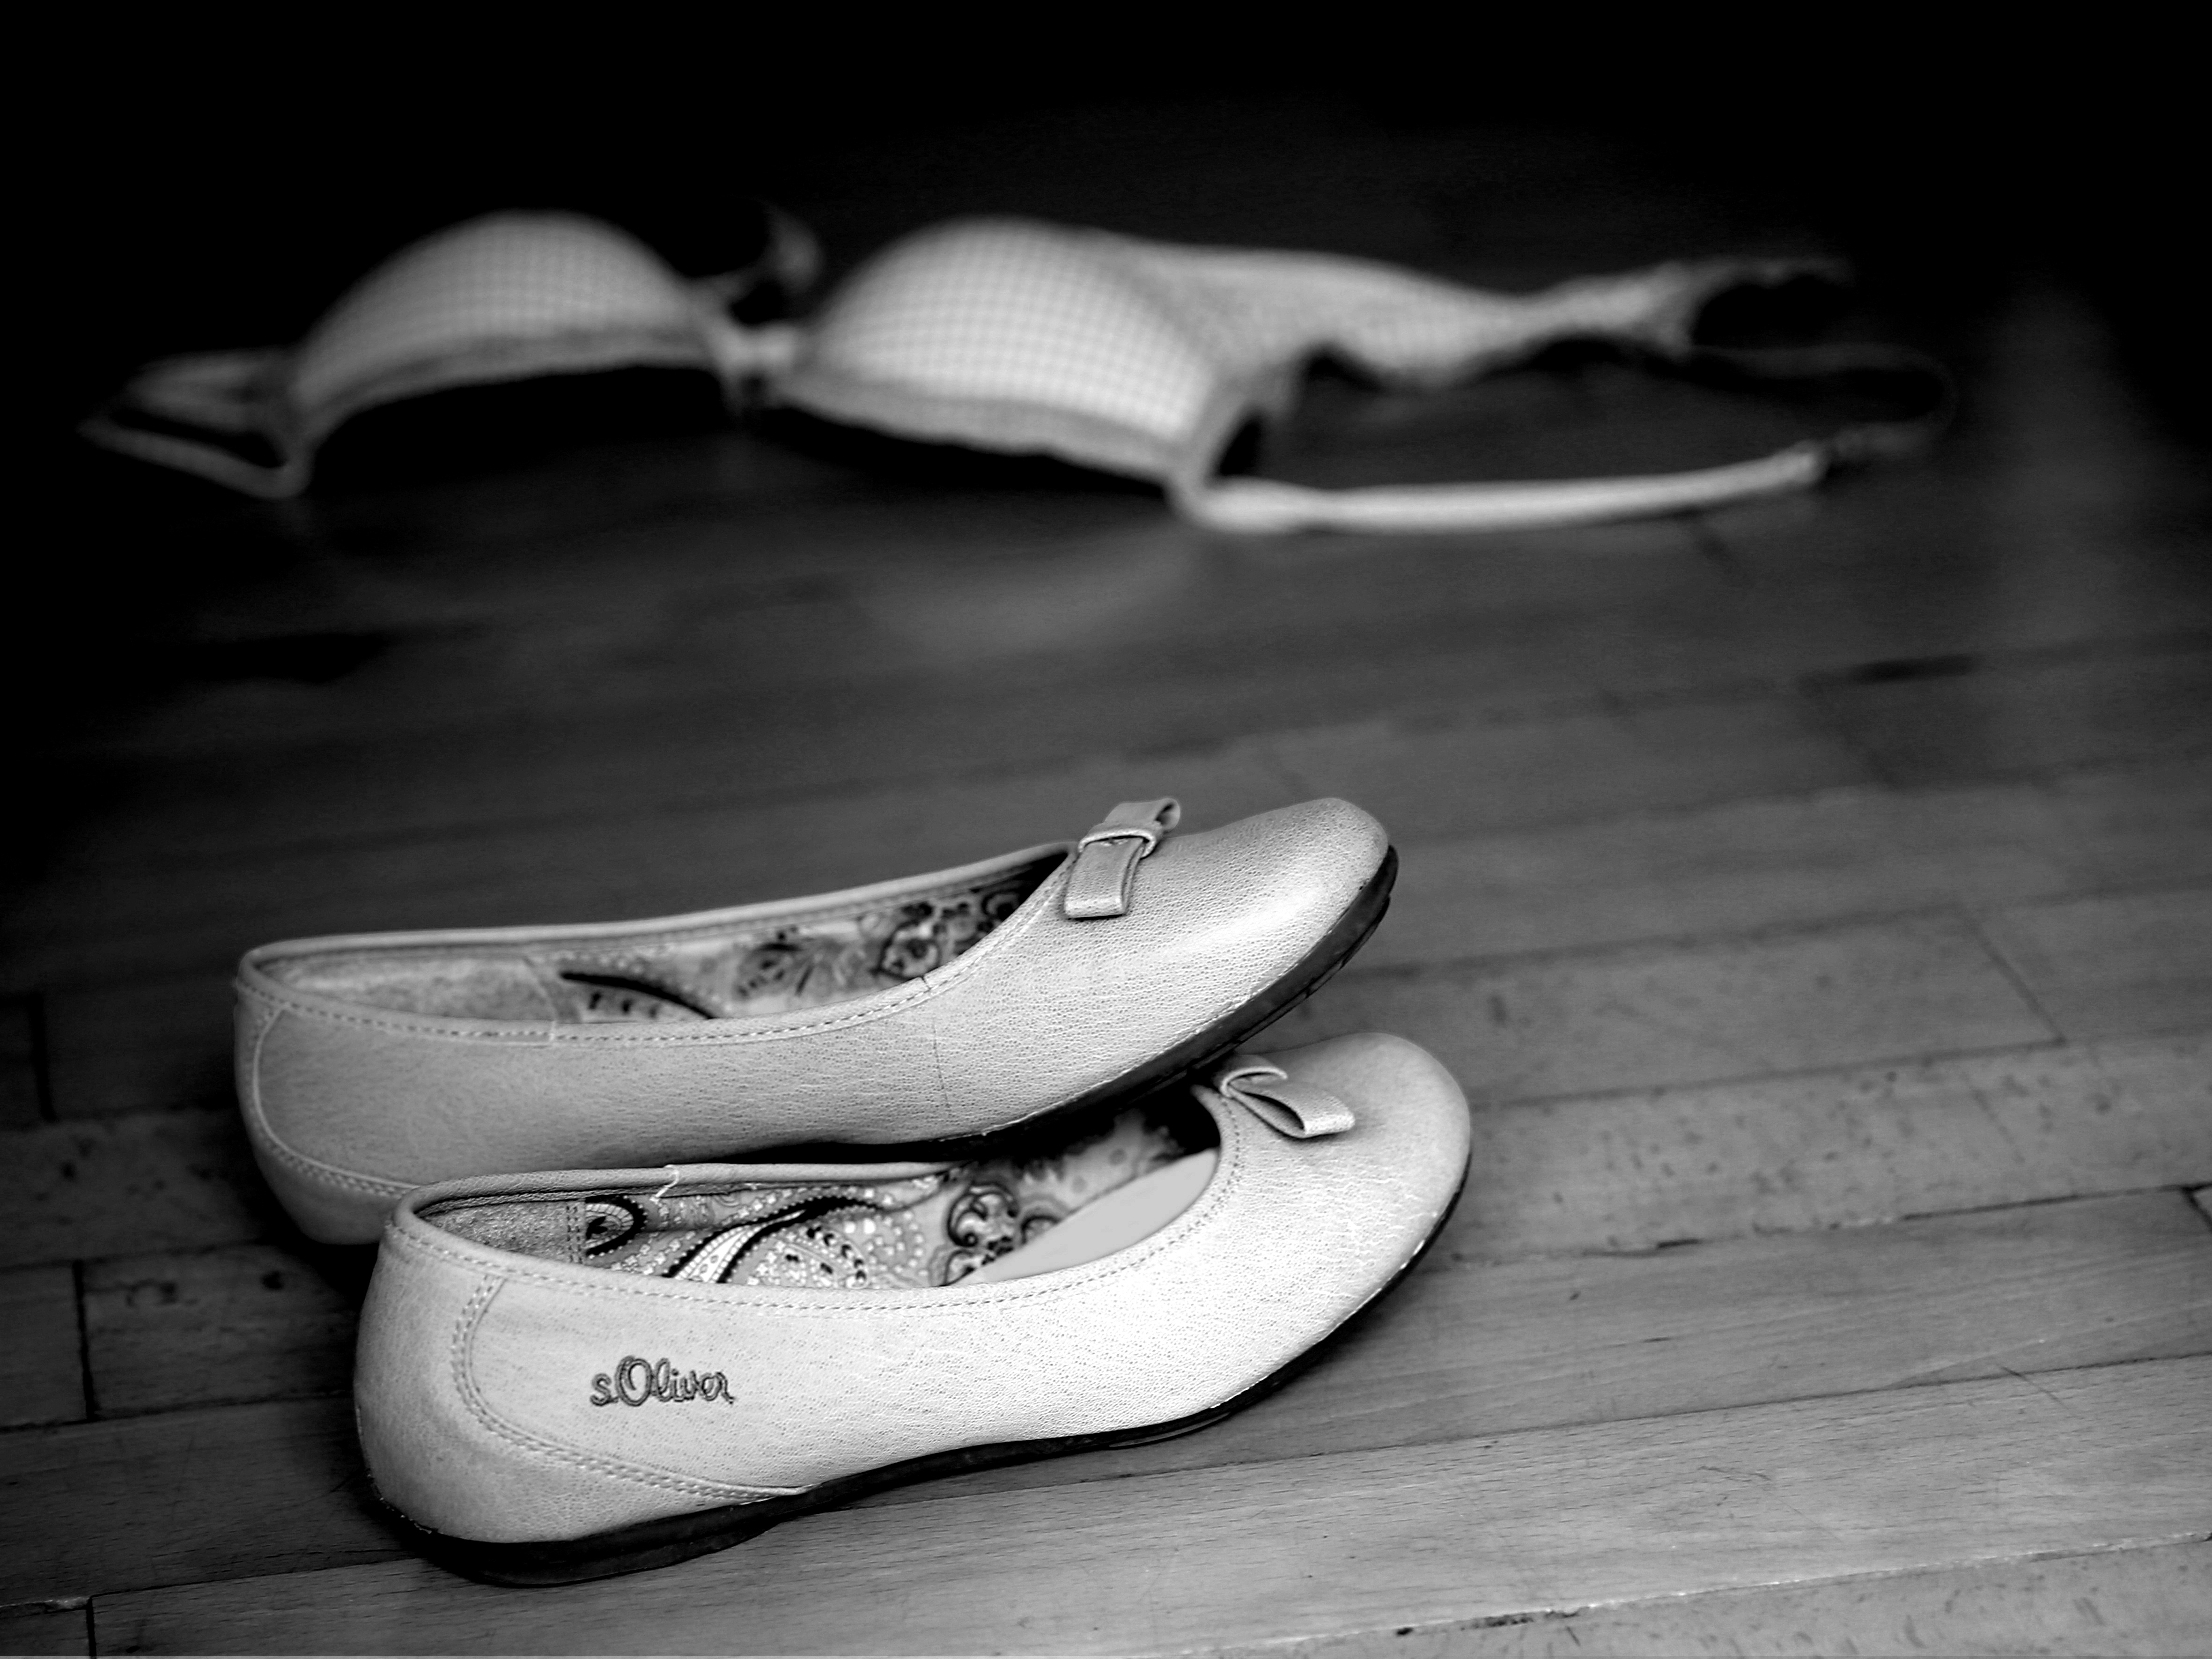
hand, shoe, black and white, wood, white, ground, photography, floor, leg, clothing, black, monochrome, close up, lingerie, background, footwear, photograph, emotion, erotic, bra, macro photography, garments, seduction, still life photography, monochrome photography, bust holder, well formed